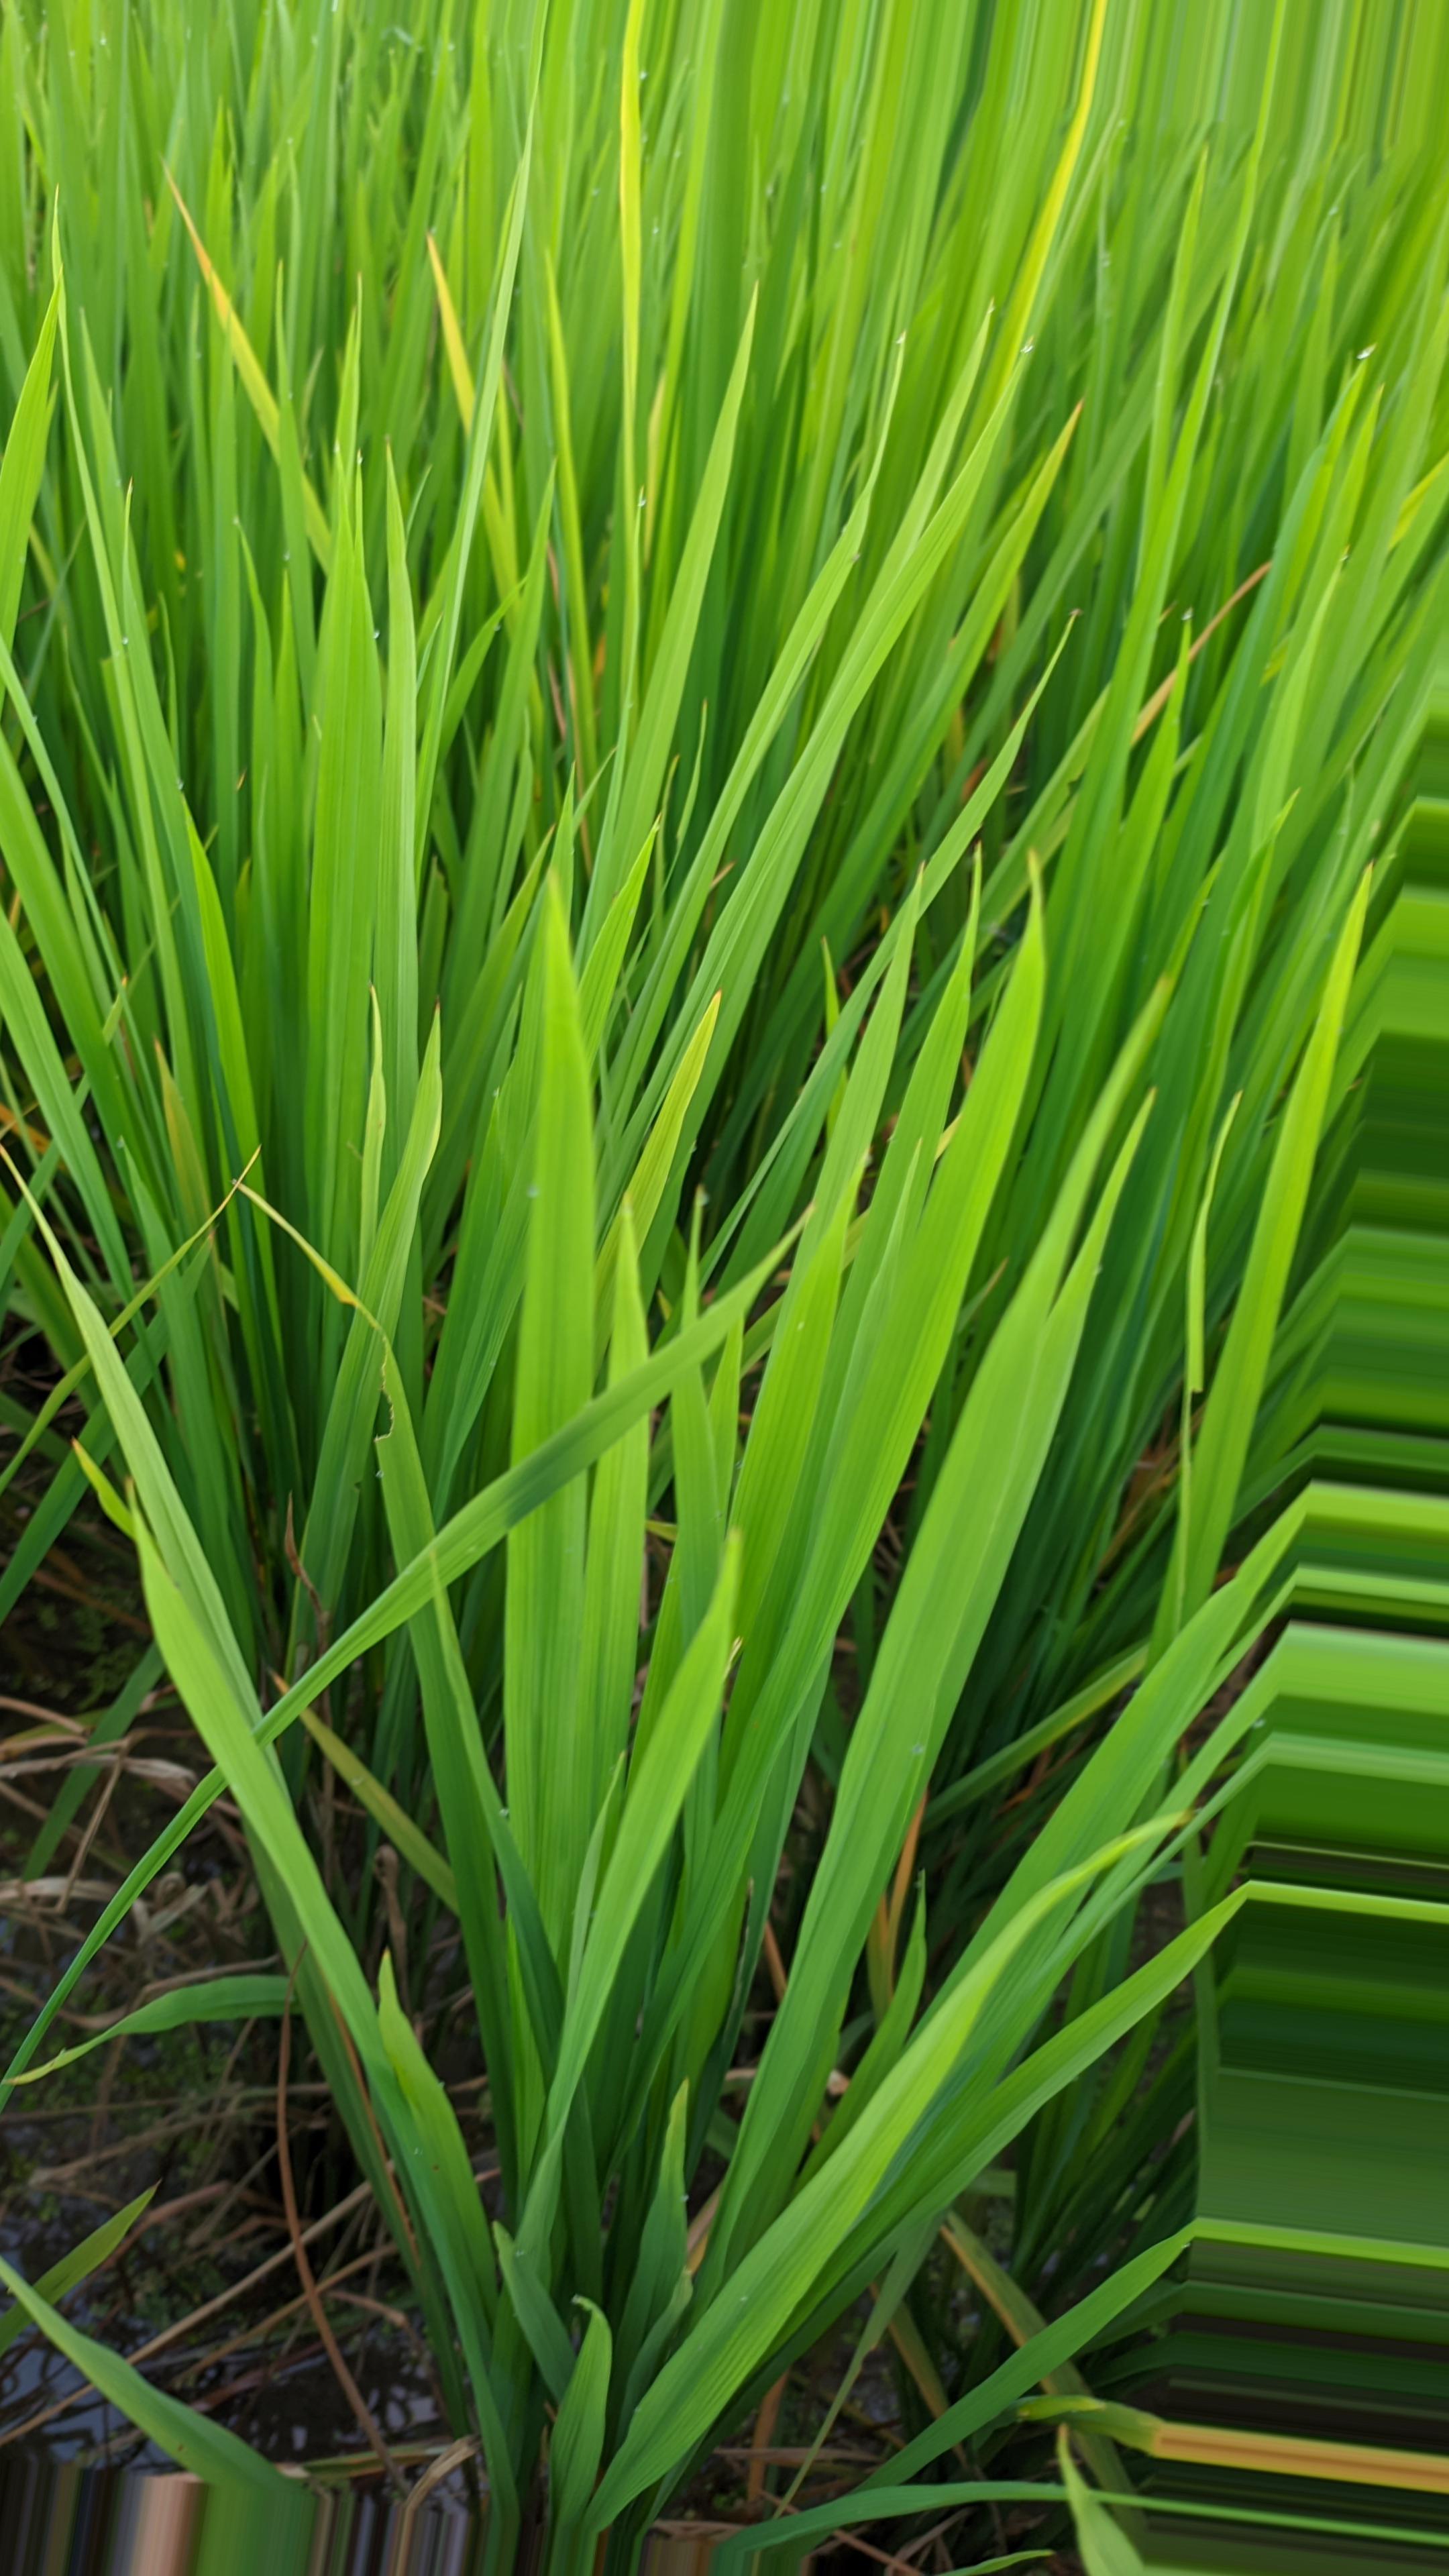
Nhãn: Healthy